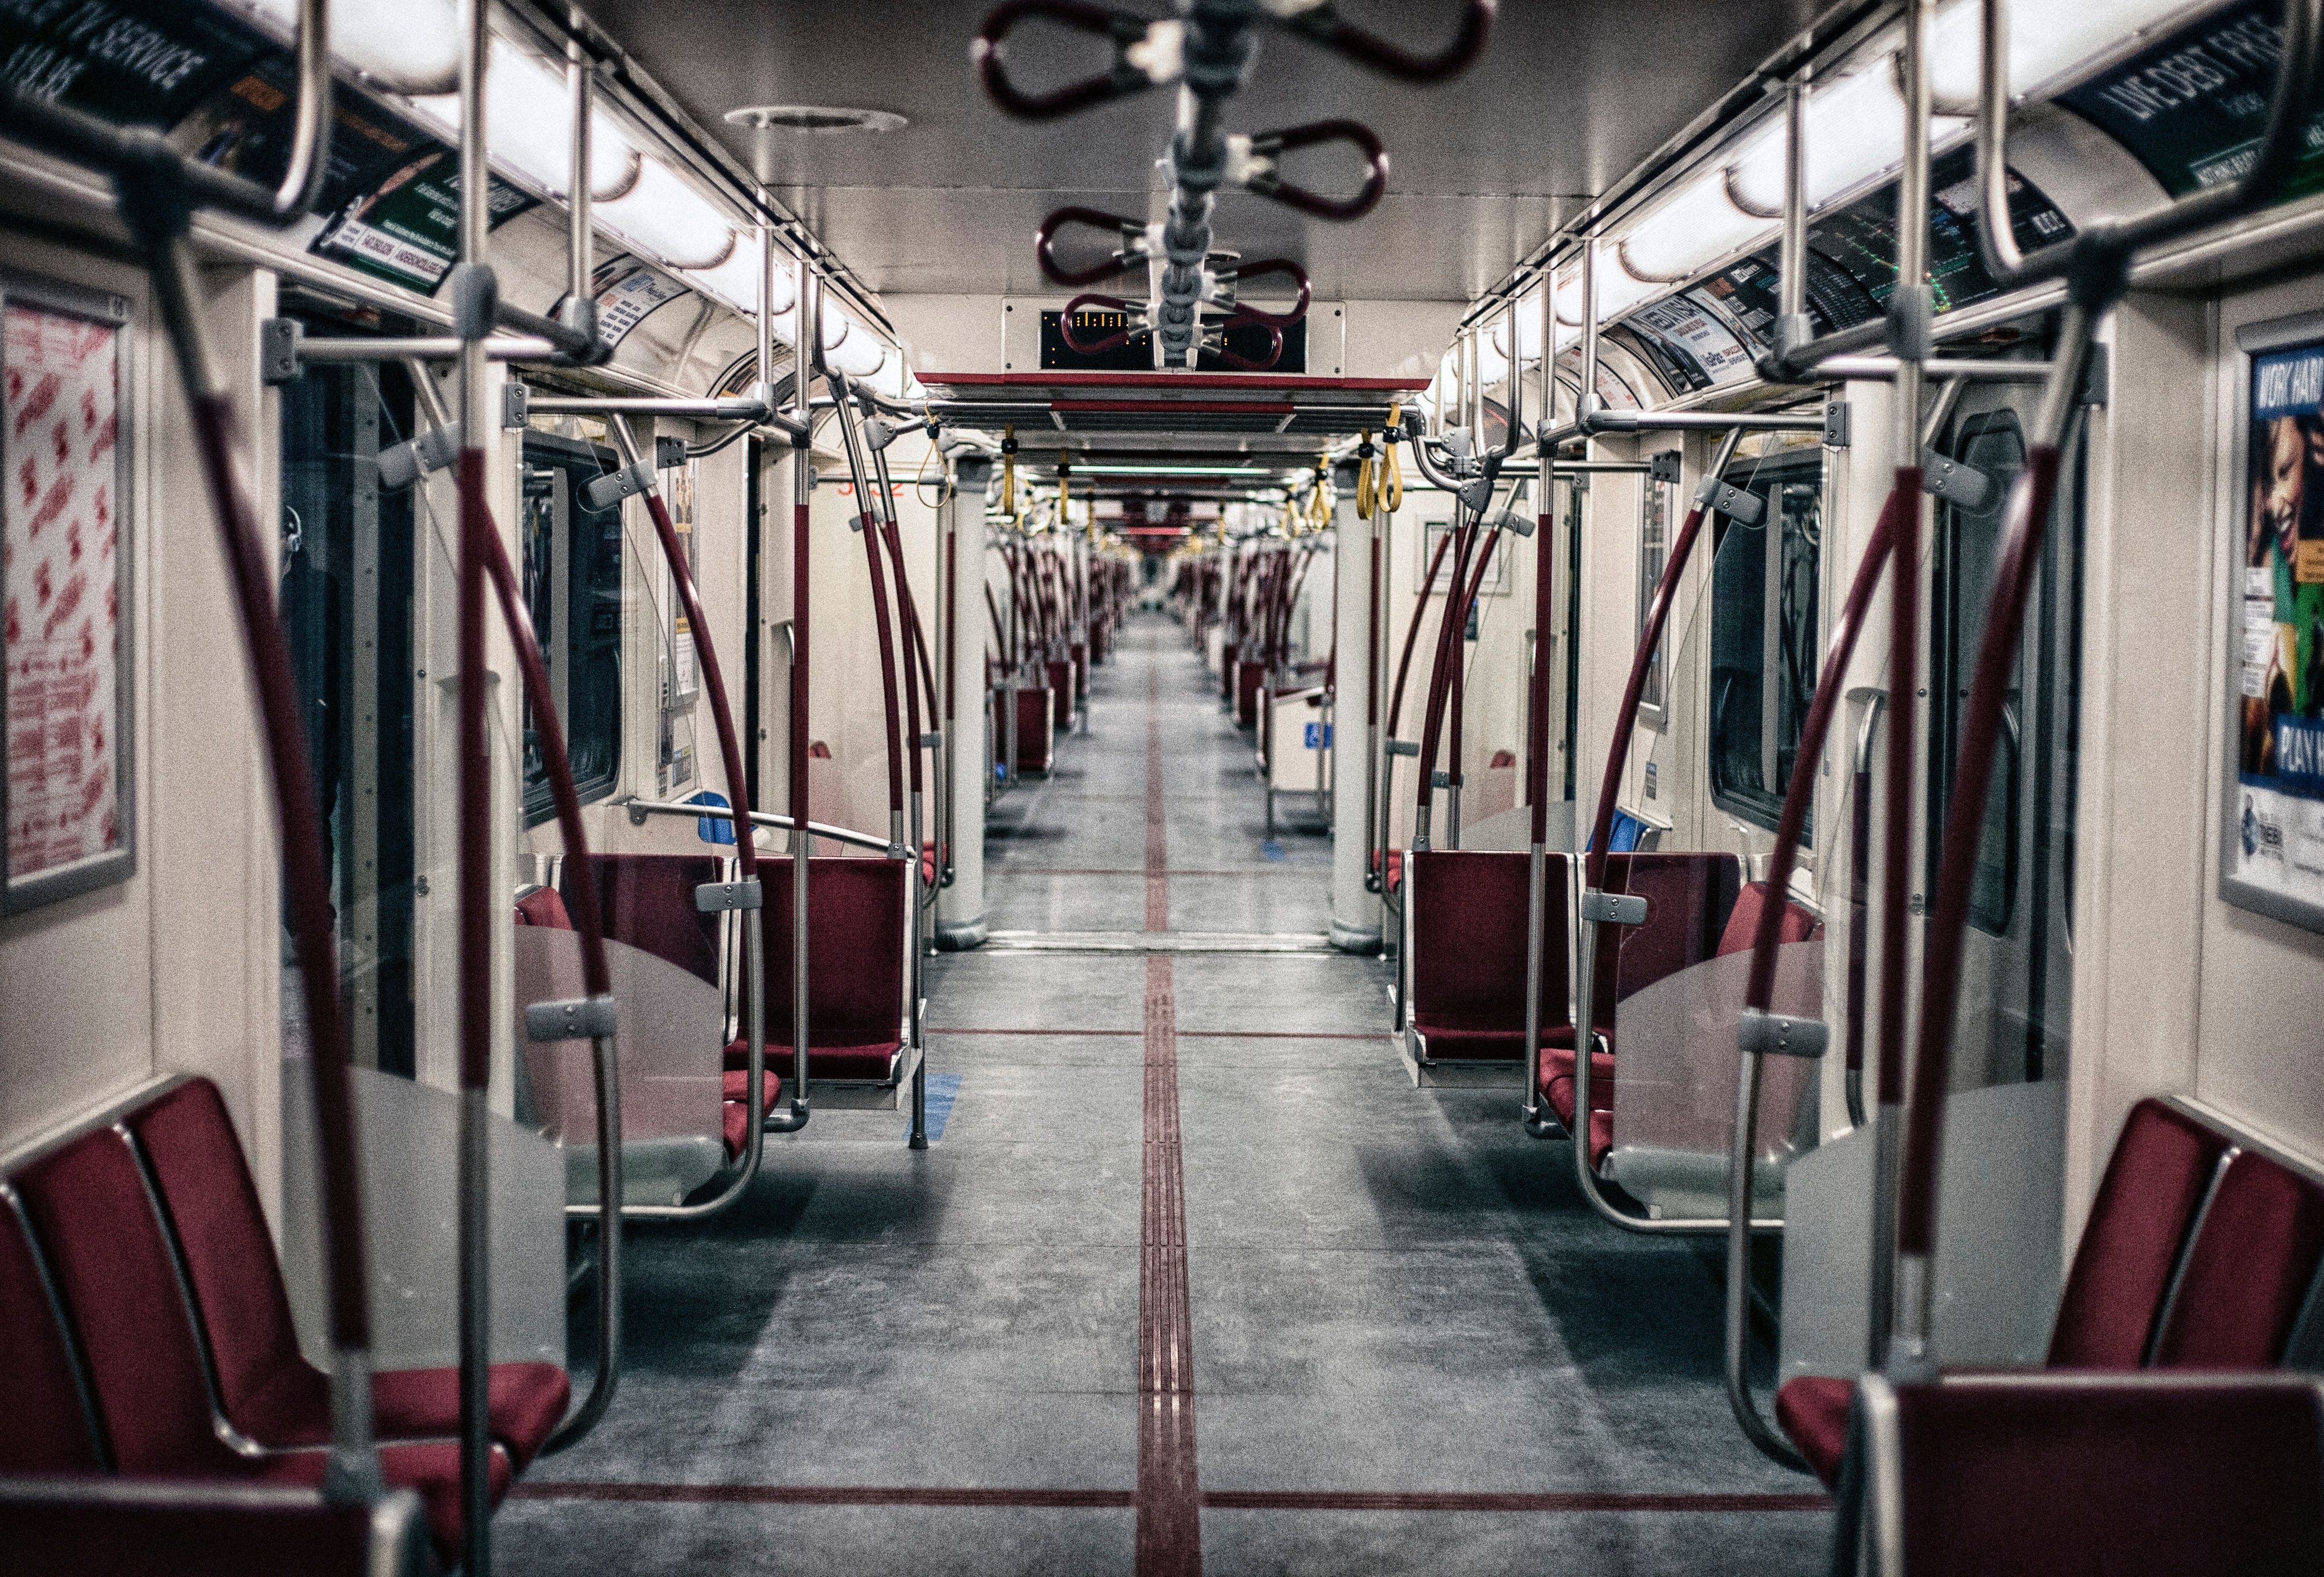
city, subway, metro, transit, transportation, transport, vehicle, room, public transport, passenger, rapid transit